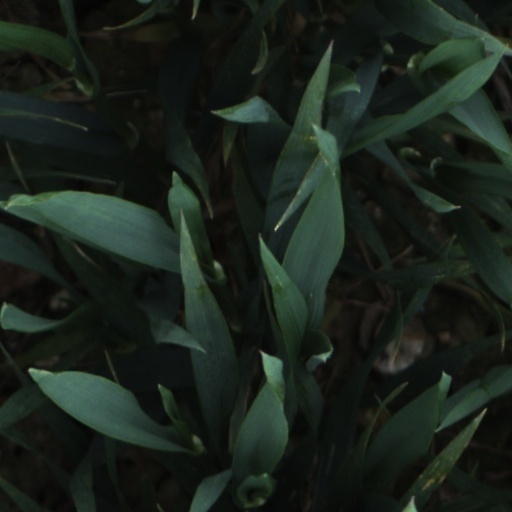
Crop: wheat